Howdy Doody

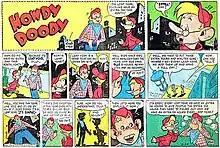
Chad Grothkopf's "Howdy Doody" (February 24, 1952)

In September 1954, Bob Smith suffered a heart attack and was ordered to recuperate at home. NBC managed to keep the show going with guest hosts, including Gabby Hayes and New York disc jockey Ted Brown as Bison Bill, explaining to kids that Smith was vacationing at Pioneer Village. While kids generally were satisfied with the explanation, show sponsors insisted they wanted Smith himself to hawk their products. In response, NBC set up a special studio at Smith's home so he could appear live "from Pioneer Village" to do commercials. During Smith's absence from the show, Howdy was voiced by Allen Swift. Swift continued to voice the character for the remainder of the show's run, even after Smith's return in September 1955.